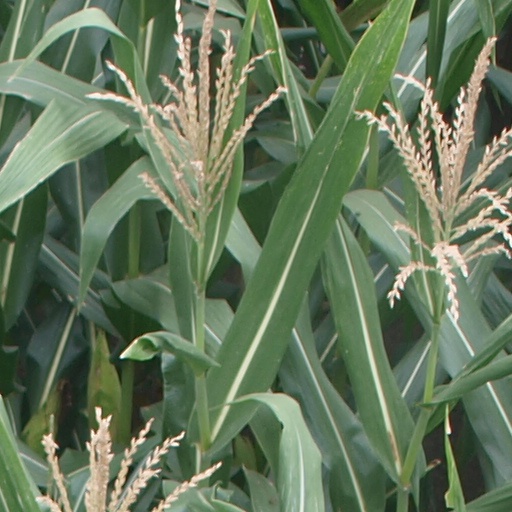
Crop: maize; corn